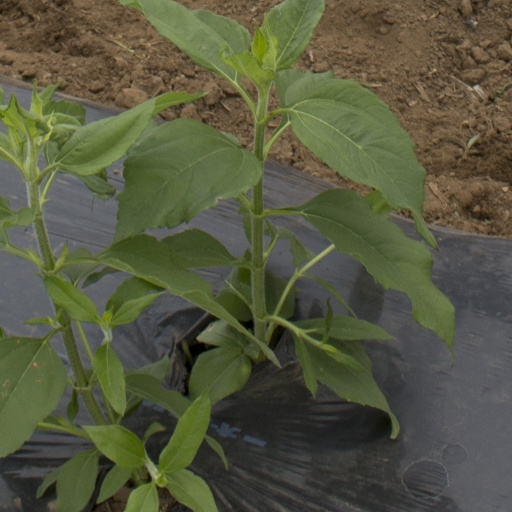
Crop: Jerusalem artichoke